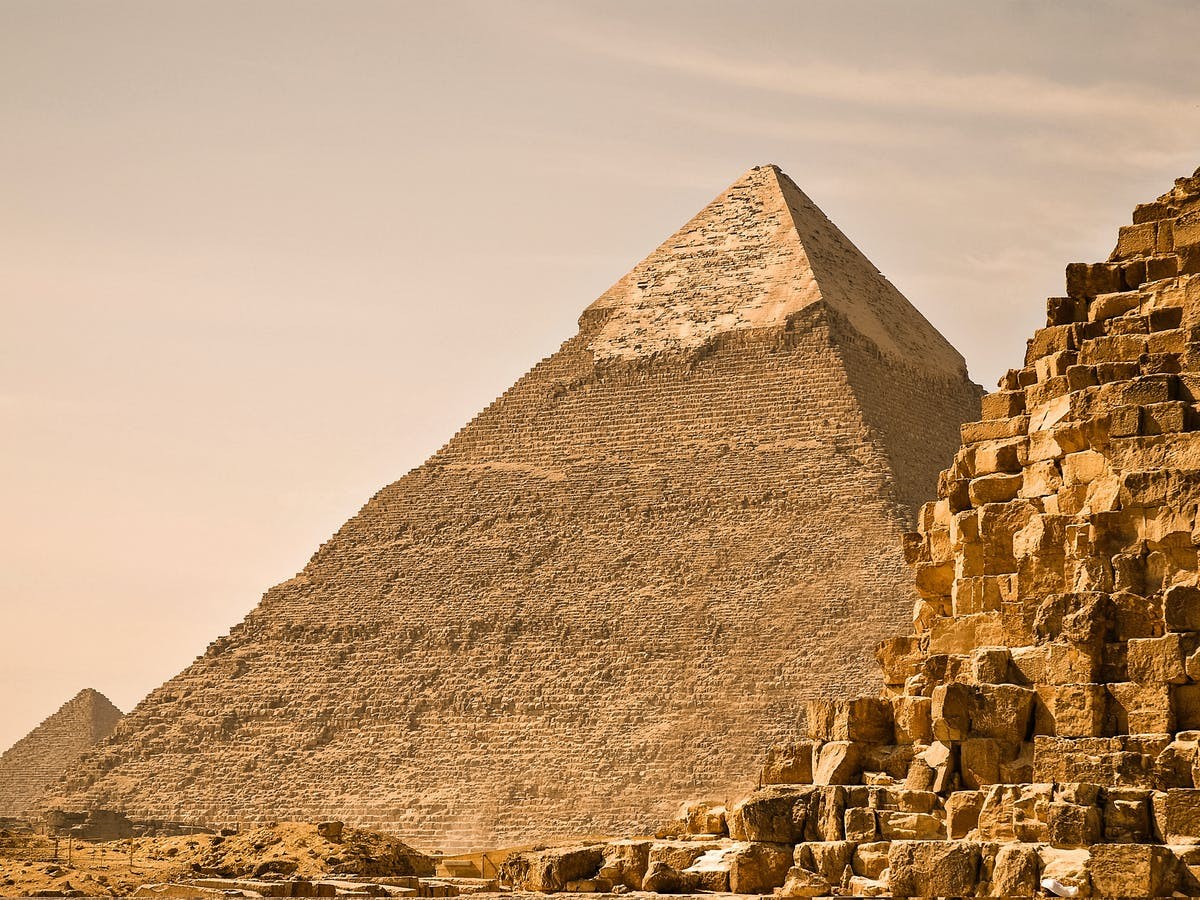
Landmark: Pyramids of Giza